MSI Wind Netbook

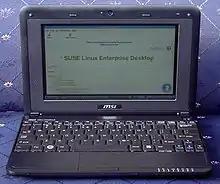
MSI Wind Netbook U90x

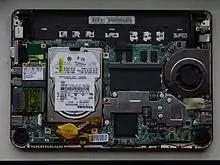
MSI Wind Netbook U90x internals

When the original Wind U100 was released, many original equipment manufacturer versions of the Wind were also released, under different names.